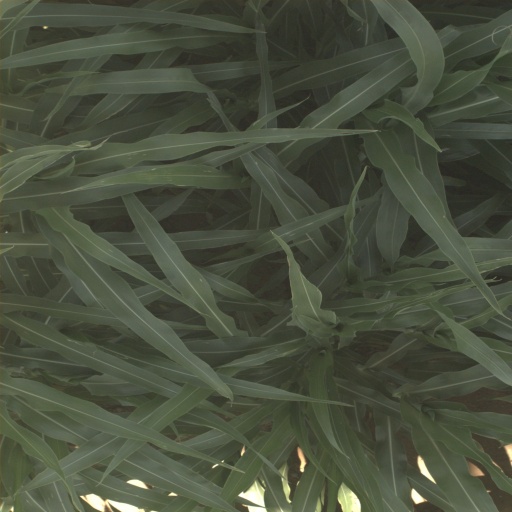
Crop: sorghum